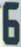
Number: 6